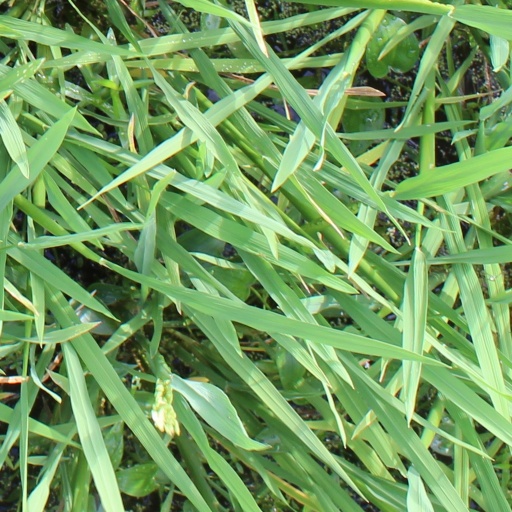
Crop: rice